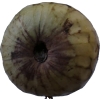
Label: cherimoya